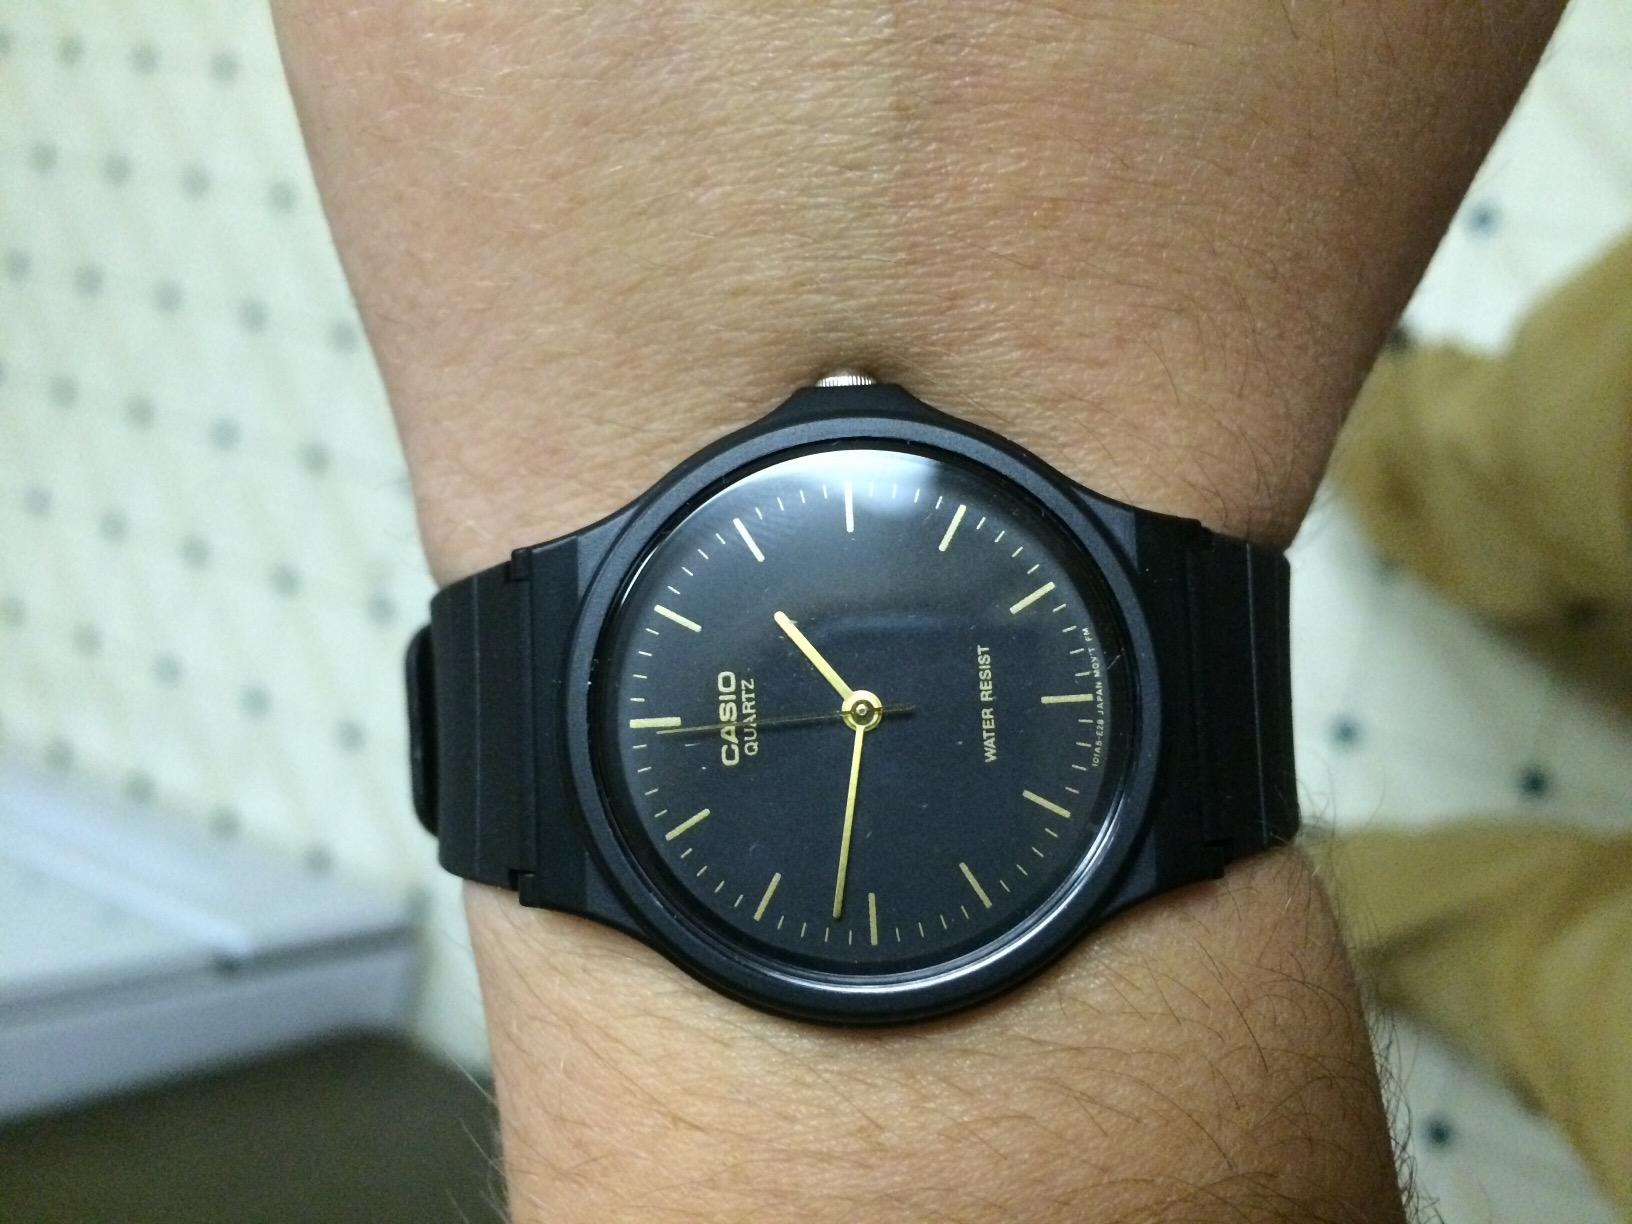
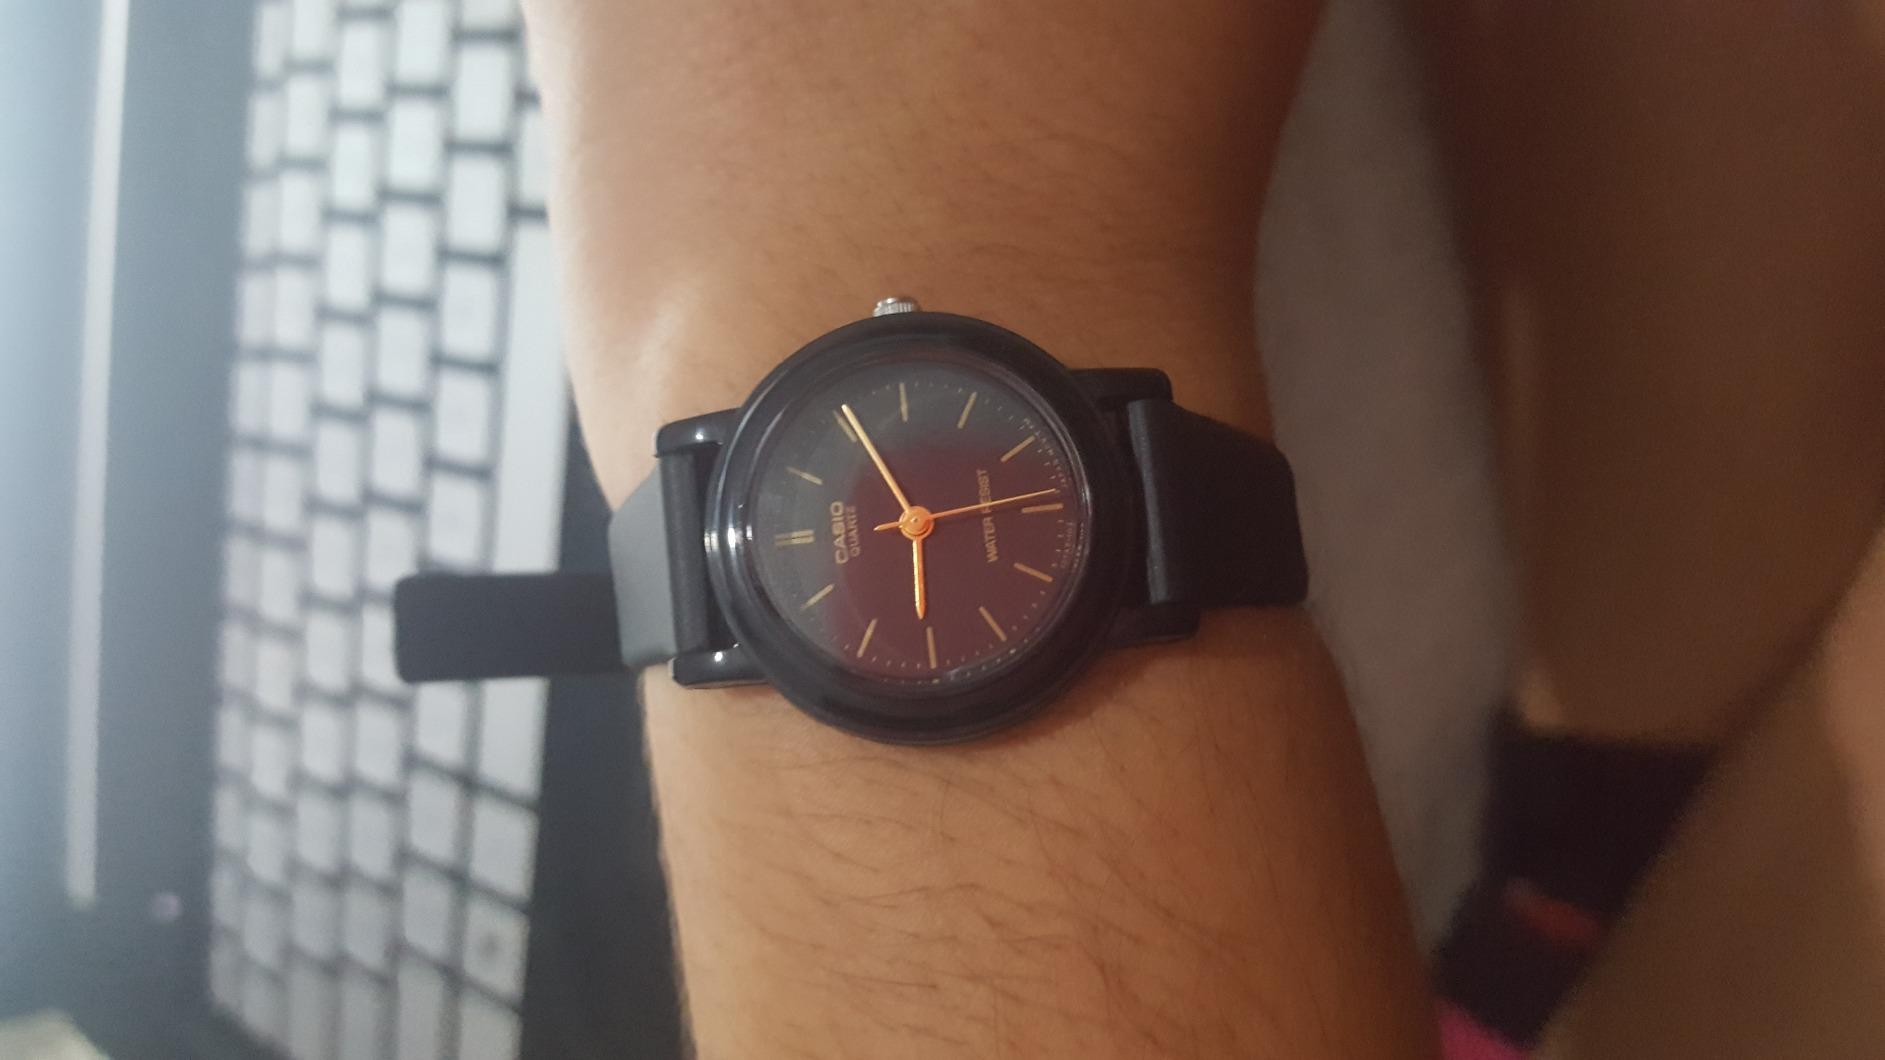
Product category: accessories_watch
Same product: no